Virescence

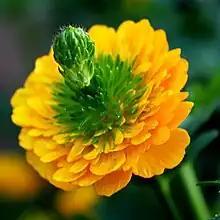
Virescence and phyllody in "Ranunculus bulbosus"

Virescence is the abnormal development of green pigmentation in plant parts that are not normally green, like shoots or flowers (in which case it is known as floral virescence). Virescence is closely associated with phyllody (the abnormal development of flower parts into leaves) and witch's broom (the abnormal growth of a dense mass of shoots from a single point). They are often symptoms of the same disease affecting the plants, typically those caused by phytoplasmas. The term chloranthy is also sometimes used for floral virescence, though it is more commonly used for phyllody.